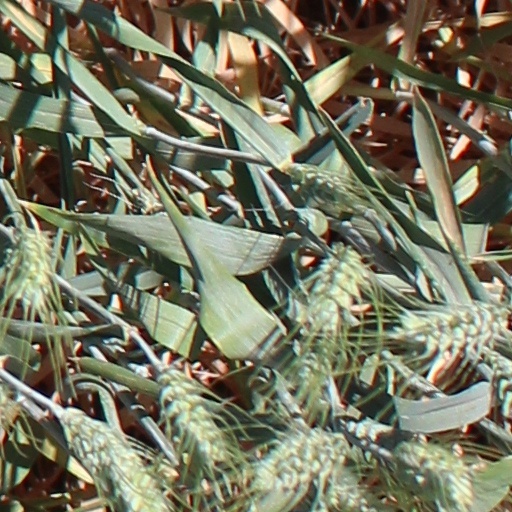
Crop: wheat